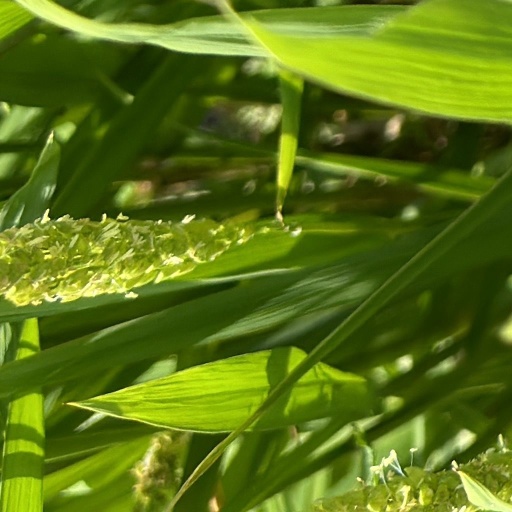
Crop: rice